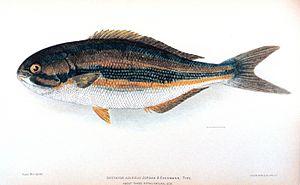
Les Kyphosidae sont une famille de poissons perciformes.